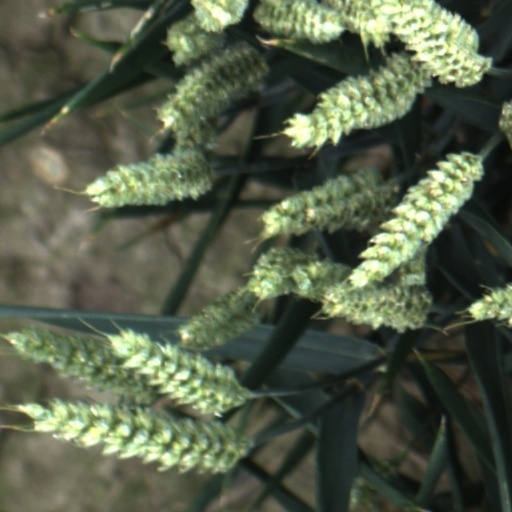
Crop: wheat